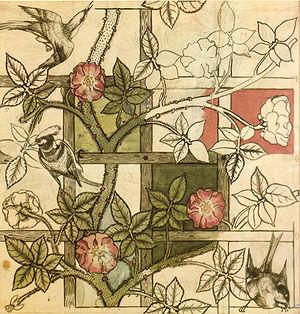
Le papier peint est un revêtement mural servant généralement à décorer une pièce d'habitation. Le matériau n'est pas seulement le papier, il en existe en matières synthétiques.